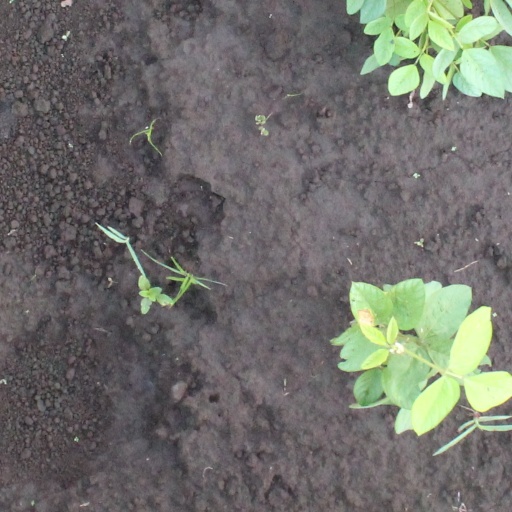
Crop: soybean